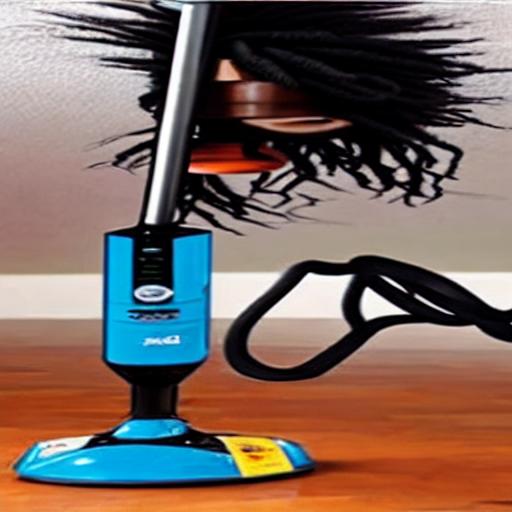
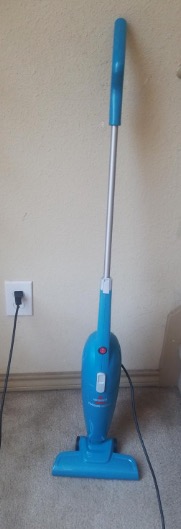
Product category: items_vacuum
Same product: no